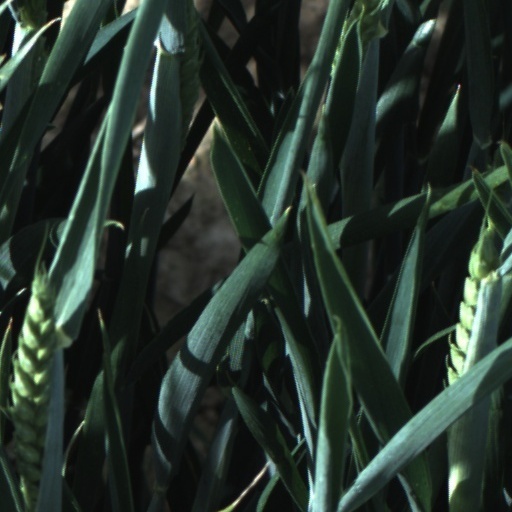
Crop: wheat